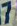
Number: 7